Atari 2600

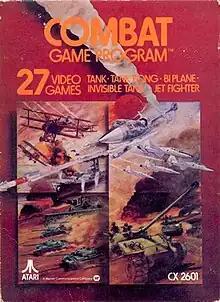
Cover art for Atari's games, such as this cover for "Combat" illustrated by Cliff Spohn, were aimed to capture the player's imagination and obviate the low fidelity of game graphics.

Atari determined that box art featuring only descriptions of the game and screenshots would not be sufficient to sell games in retail stores, since most games were based on abstract principles and screenshots give little information. Atari outsourced box art to Cliff Spohn, who created visually interesting artwork with implications of dynamic movement intended to engage the player's imagination while staying true to the gameplay. Spohn's style became a standard for Atari when bringing in assistant artists, including Susan Jaekel, Rick Guidice, John Enright, and Steve Hendricks. Spohn and Hendricks were the largest contributors to the covers in the Atari 2600 library. Ralph McQuarrie, a concept artist on the "Star Wars" series, was commissioned for one cover, the arcade conversion of "Vanguard". These artists generally conferred with the programmer to learn about the game before drawing the art.